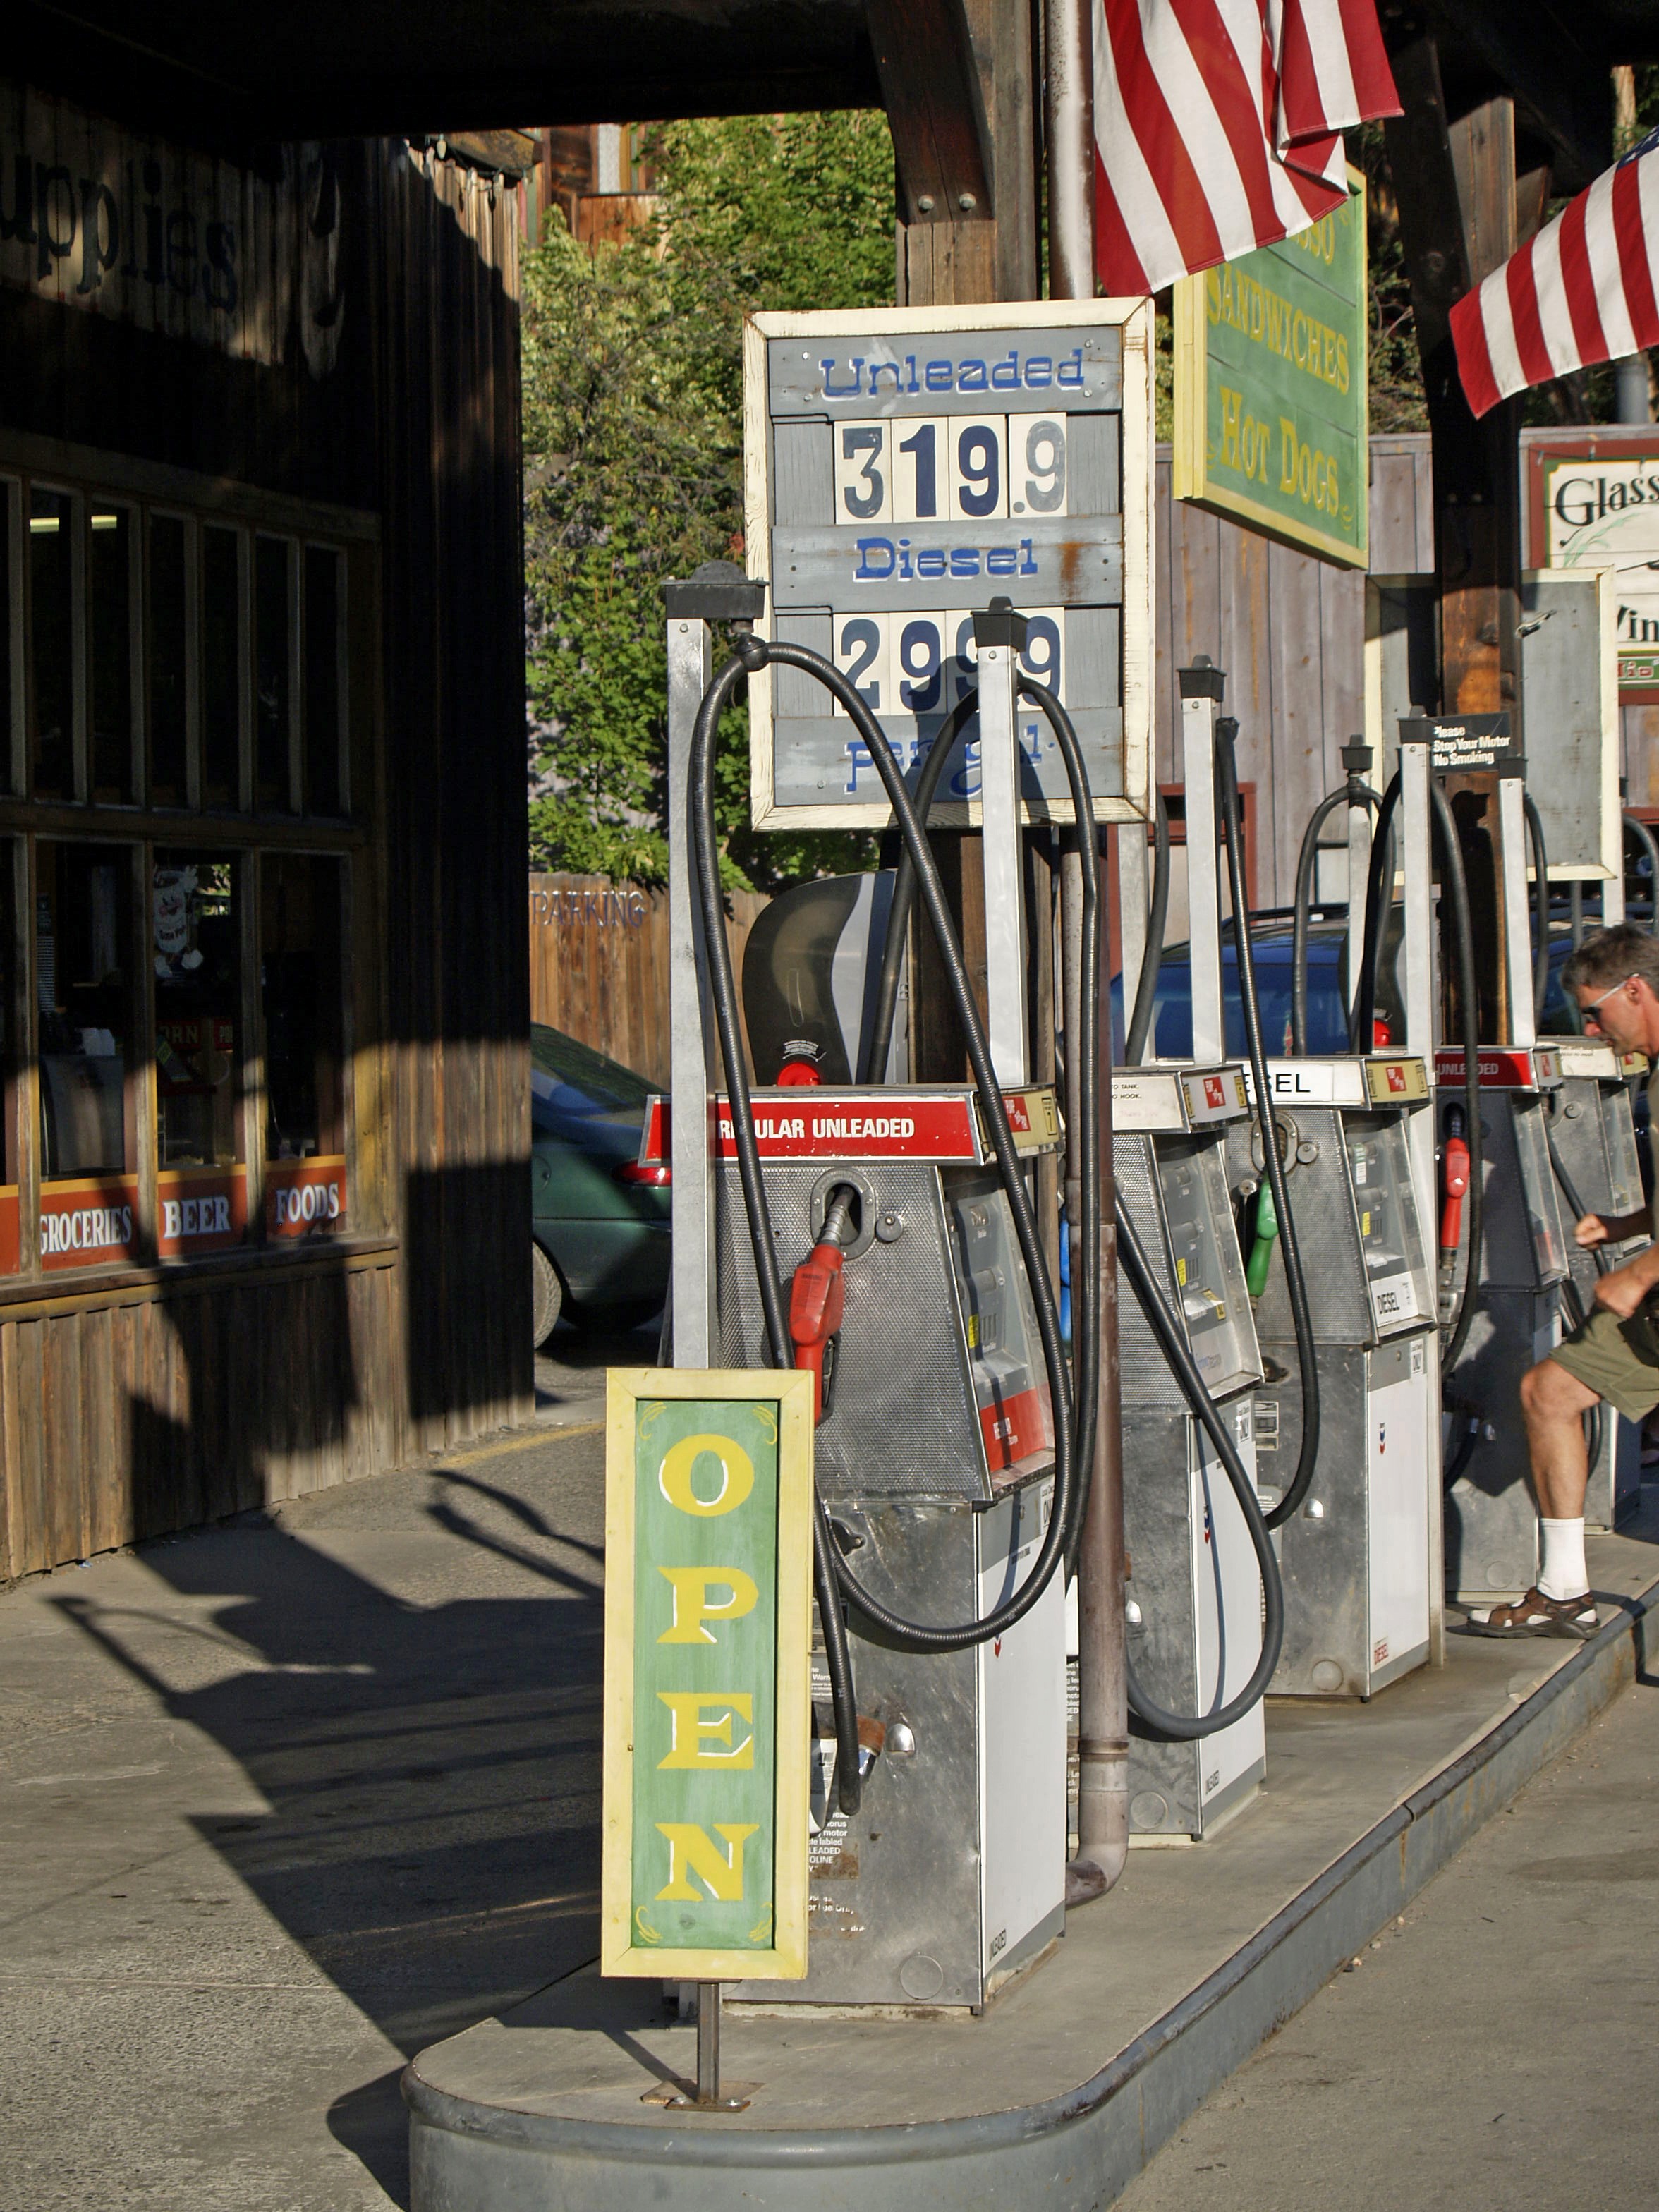
pedestrian, road, street, vehicle, usa, old building, gas station, washington, infrastructure, heritage, urban area, winthrop